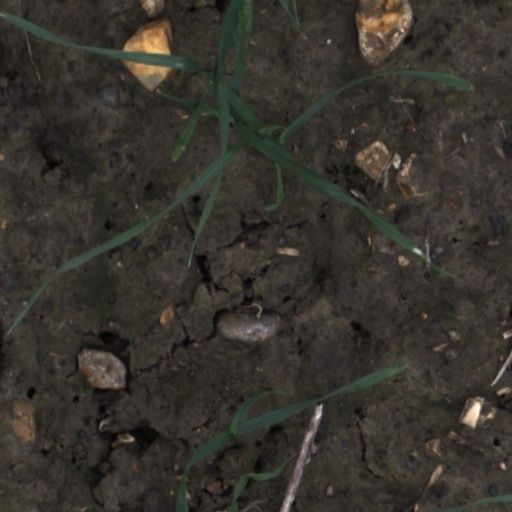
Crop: wheat